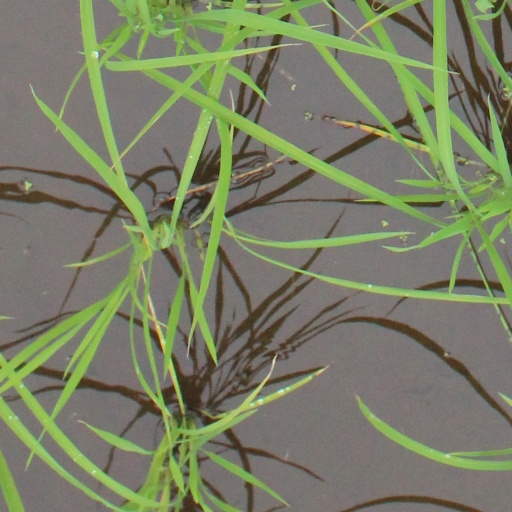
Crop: rice